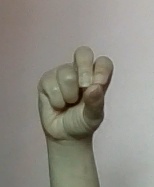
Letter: gaaf